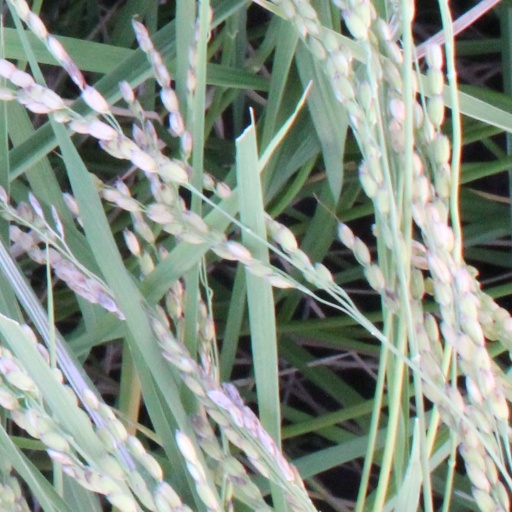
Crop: rice